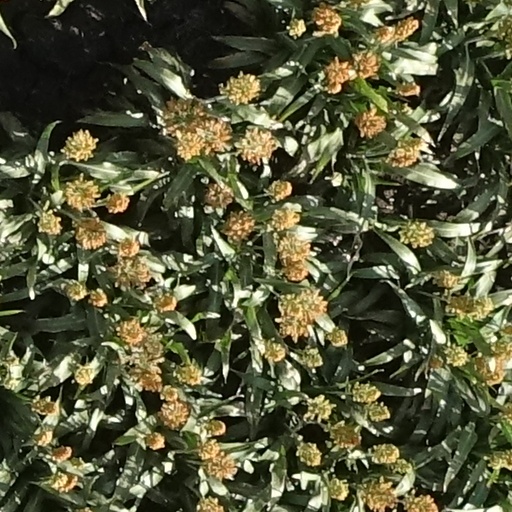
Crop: sorghum